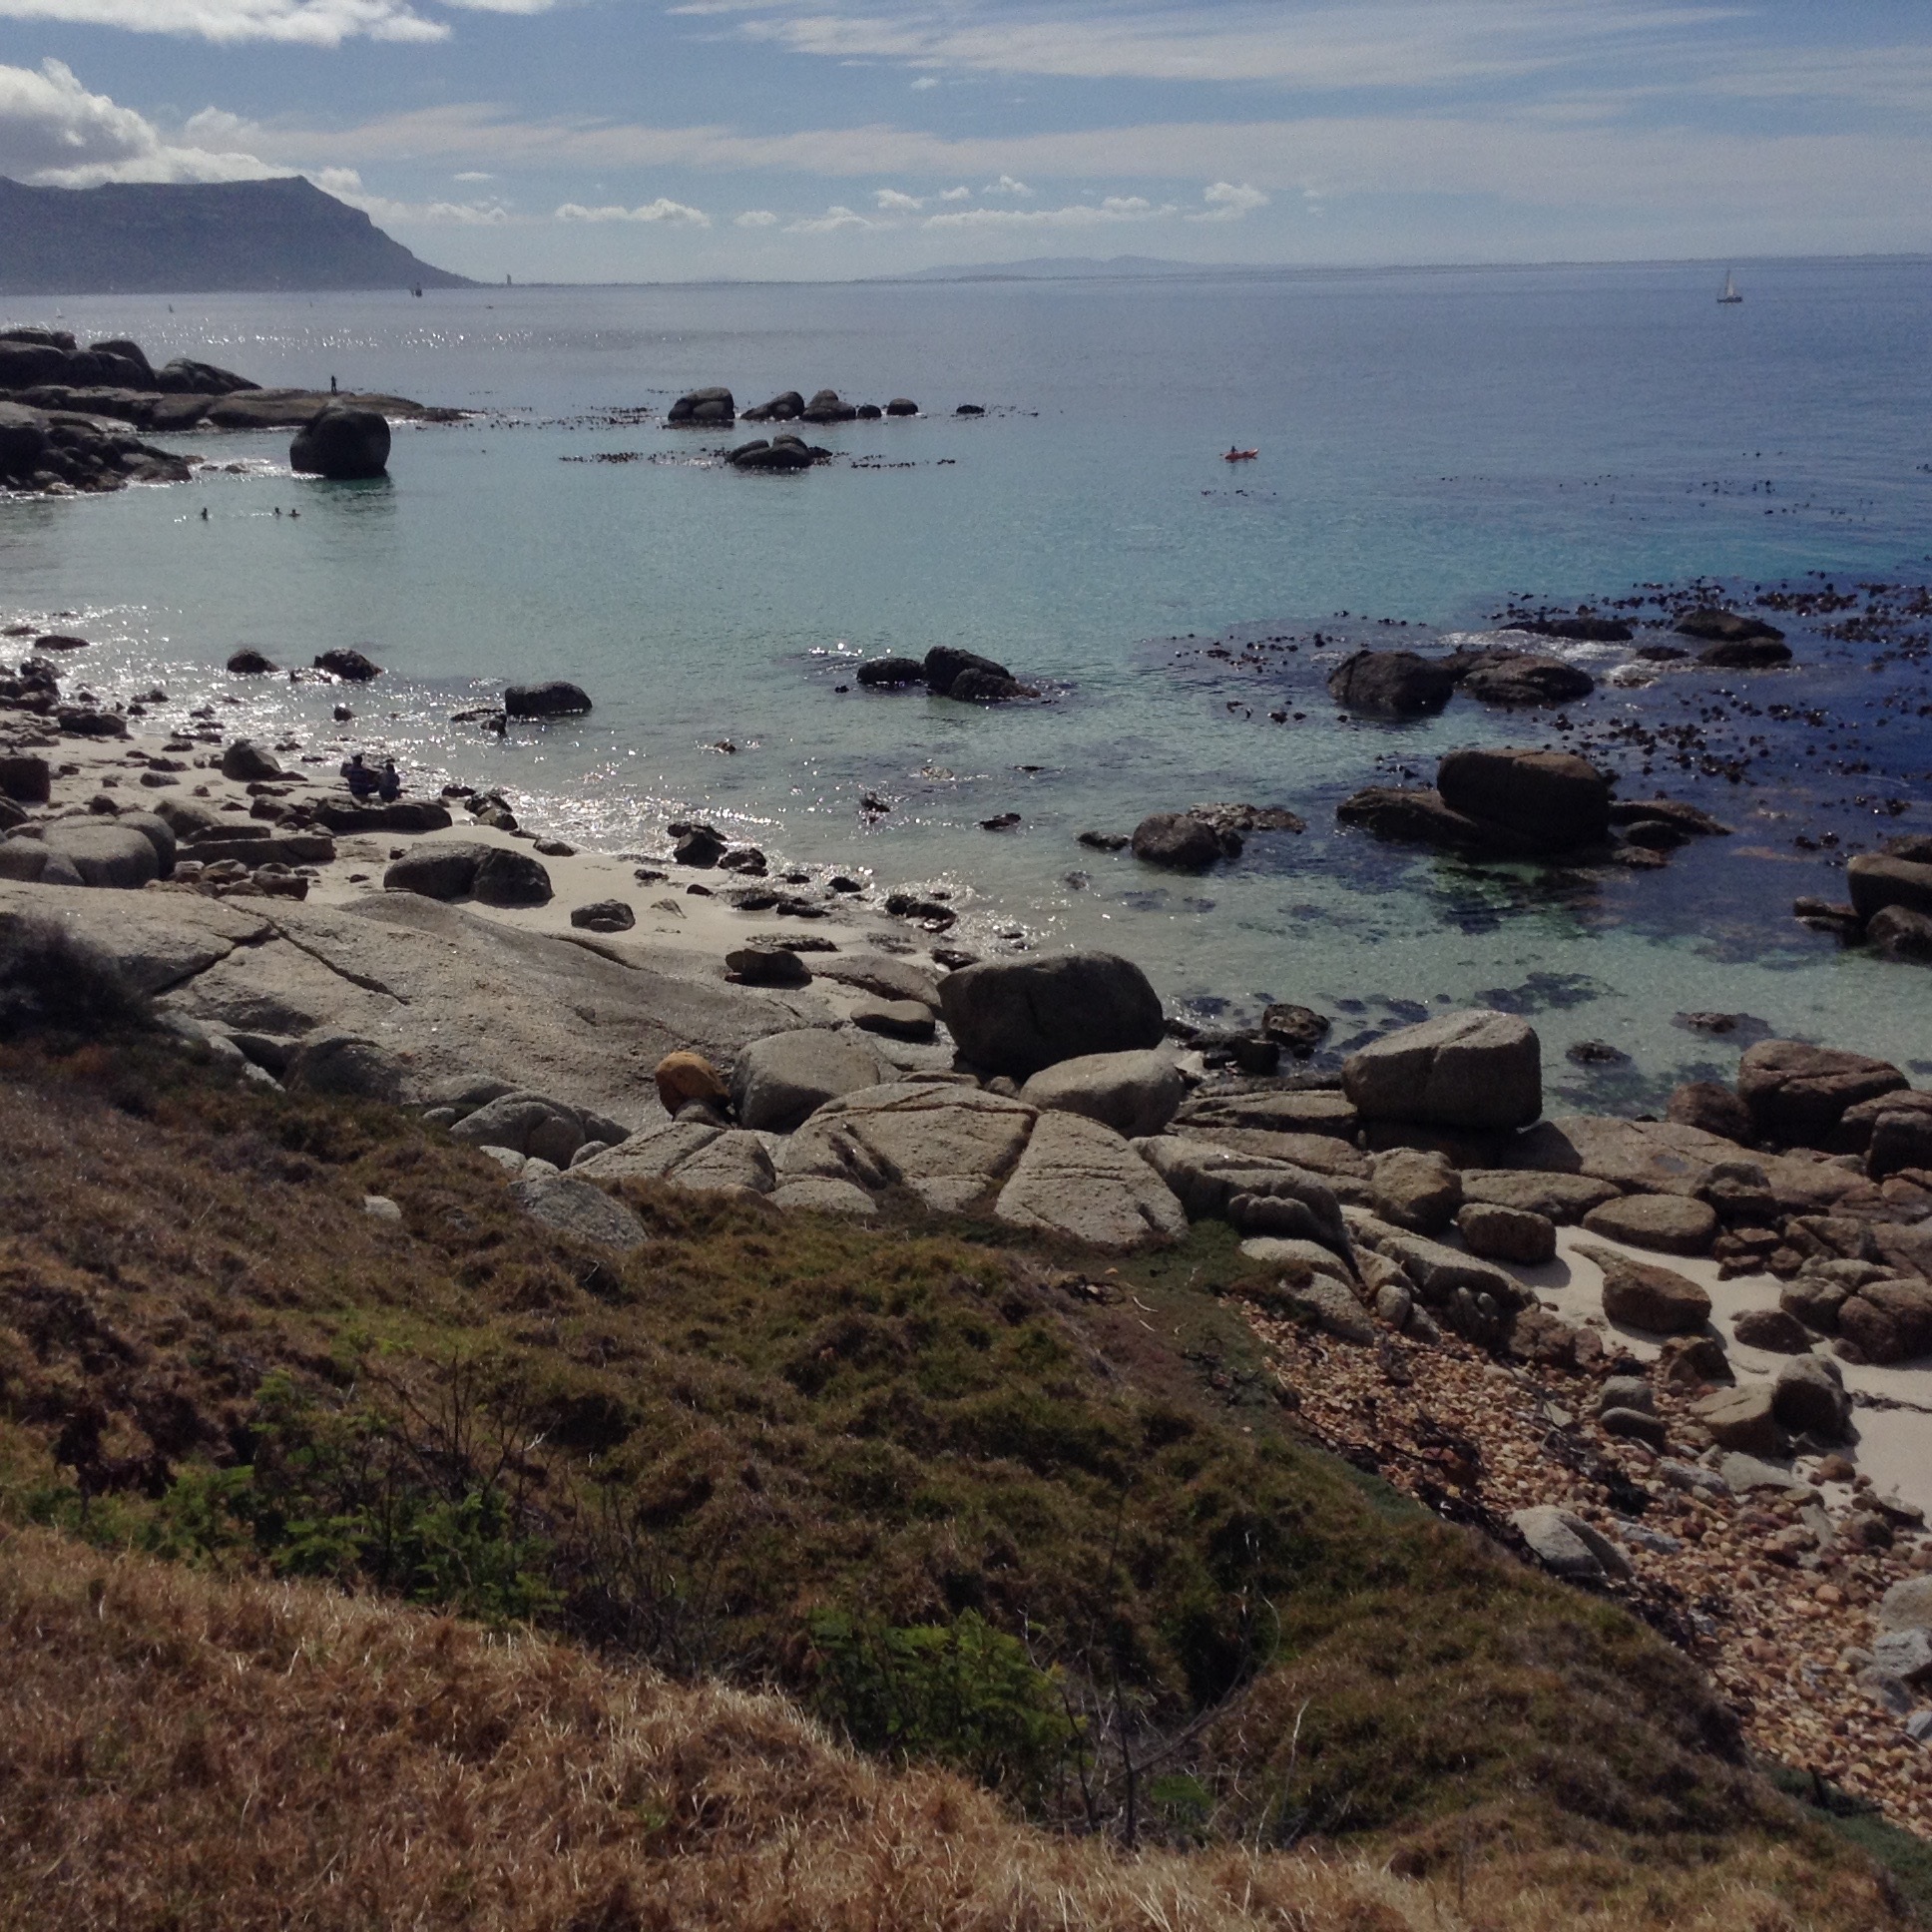
beach, sea, coast, nature, rock, ocean, shore, wave, coastline, cliff, cove, seascape, bay, terrain, body of water, rocks, geology, atlantic, cape, south africa, cape town, scarborough beach